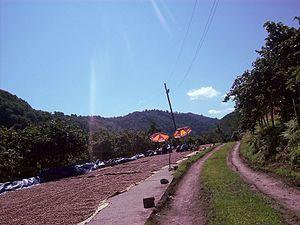
Le noisetier ou coudrier est un arbrisseau de 5 à 8 mètres de hauteur et appartenant au genre Corylus et à la famille des Bétulacées. Les 15 espèces du genre Corylus qui donnent toutes des fruits à coque contenant une amande comestible, sont aussi nommées en français « noisetier ». Deux espèces de Corylus sont indigènes en Europe, le Corylus avellana et le Corylus colurna, le « noisetier de Byzance », présent dans les Balkans, la Roumanie et la Turquie. Pour distinguer le Corylus avellana des autres, on l’appelle généralement « noisetier commun » ou « noisetier européen ».